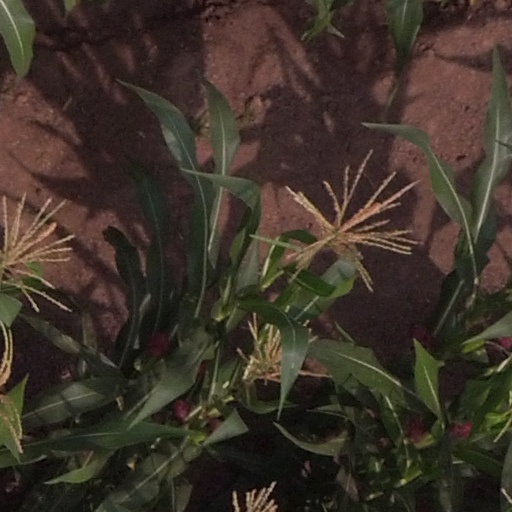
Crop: maize; corn